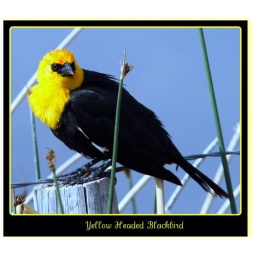
yellow headed blackbirds, I seen these birds near Lyman Wyoming at the Gary Rawlins pond